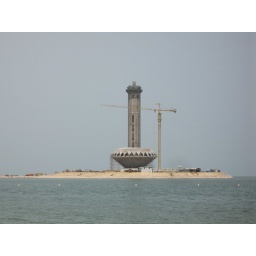
The Al-Khobar water tower under construction.